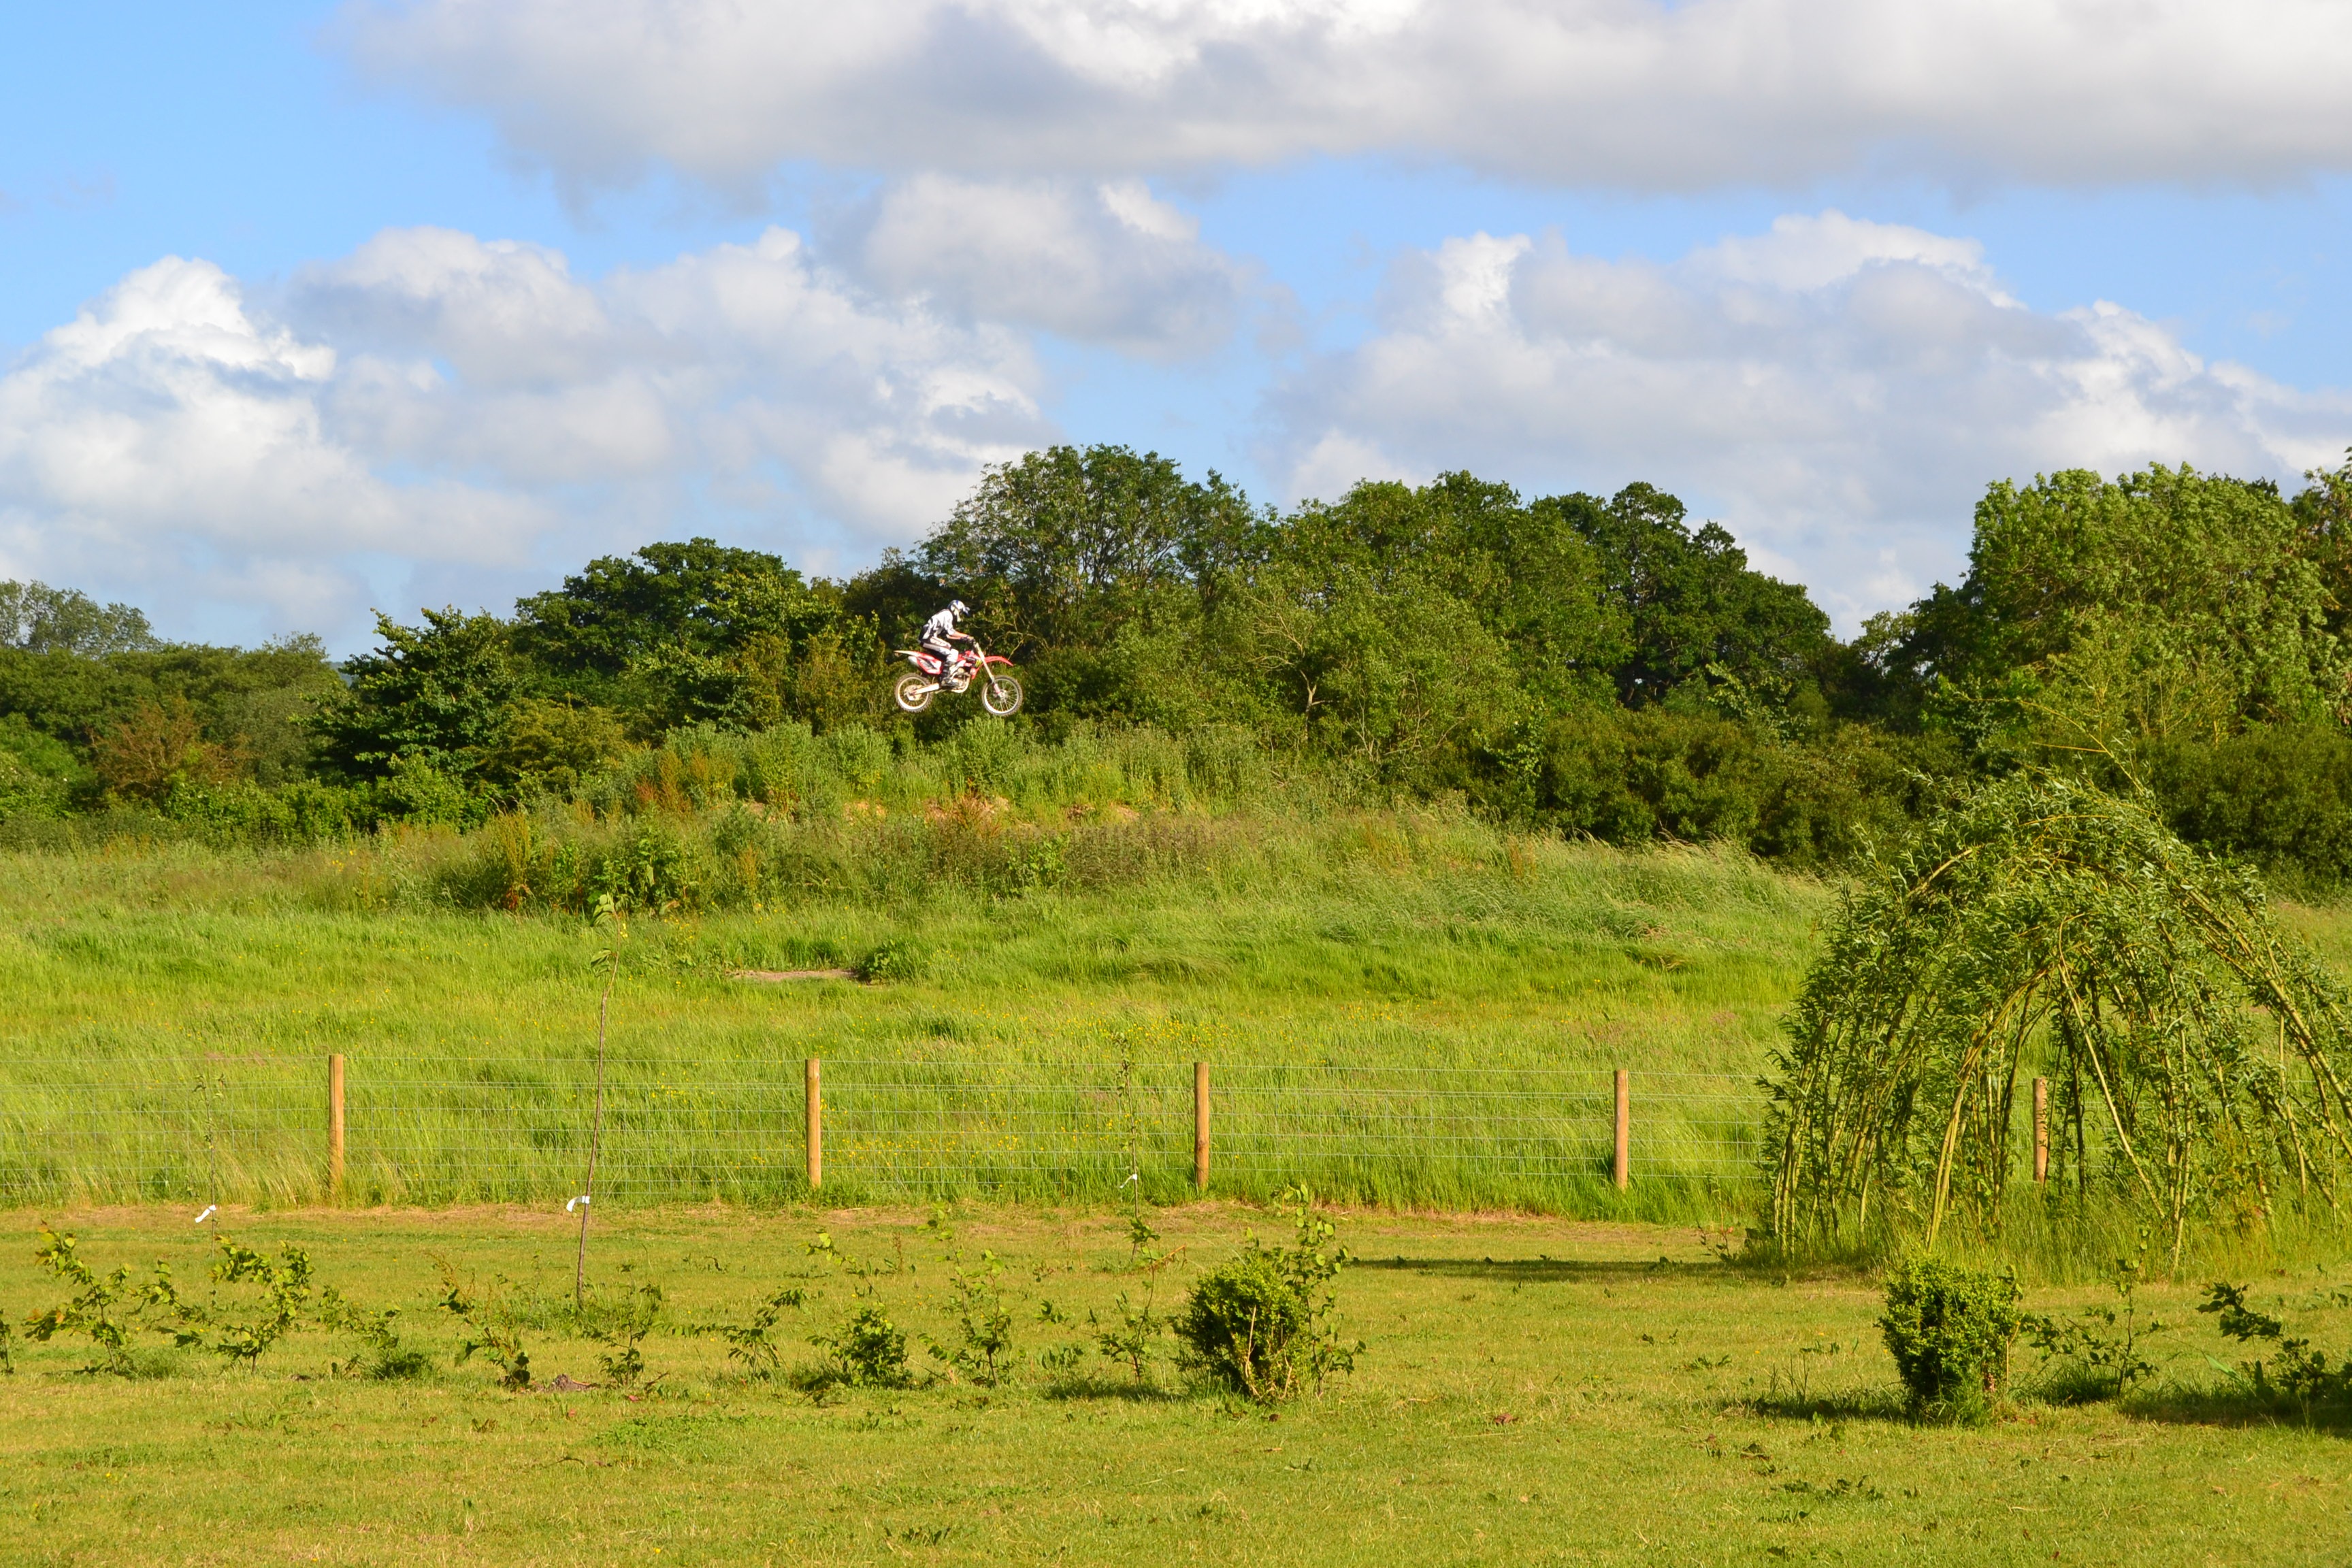
landscape, tree, nature, grass, sport, field, farm, meadow, prairie, hill, jump, wildlife, motorcycle, pasture, grazing, ranch, agriculture, savanna, plain, grassland, plateau, habitat, ecosystem, steppe, rural area, natural environment, geographical feature